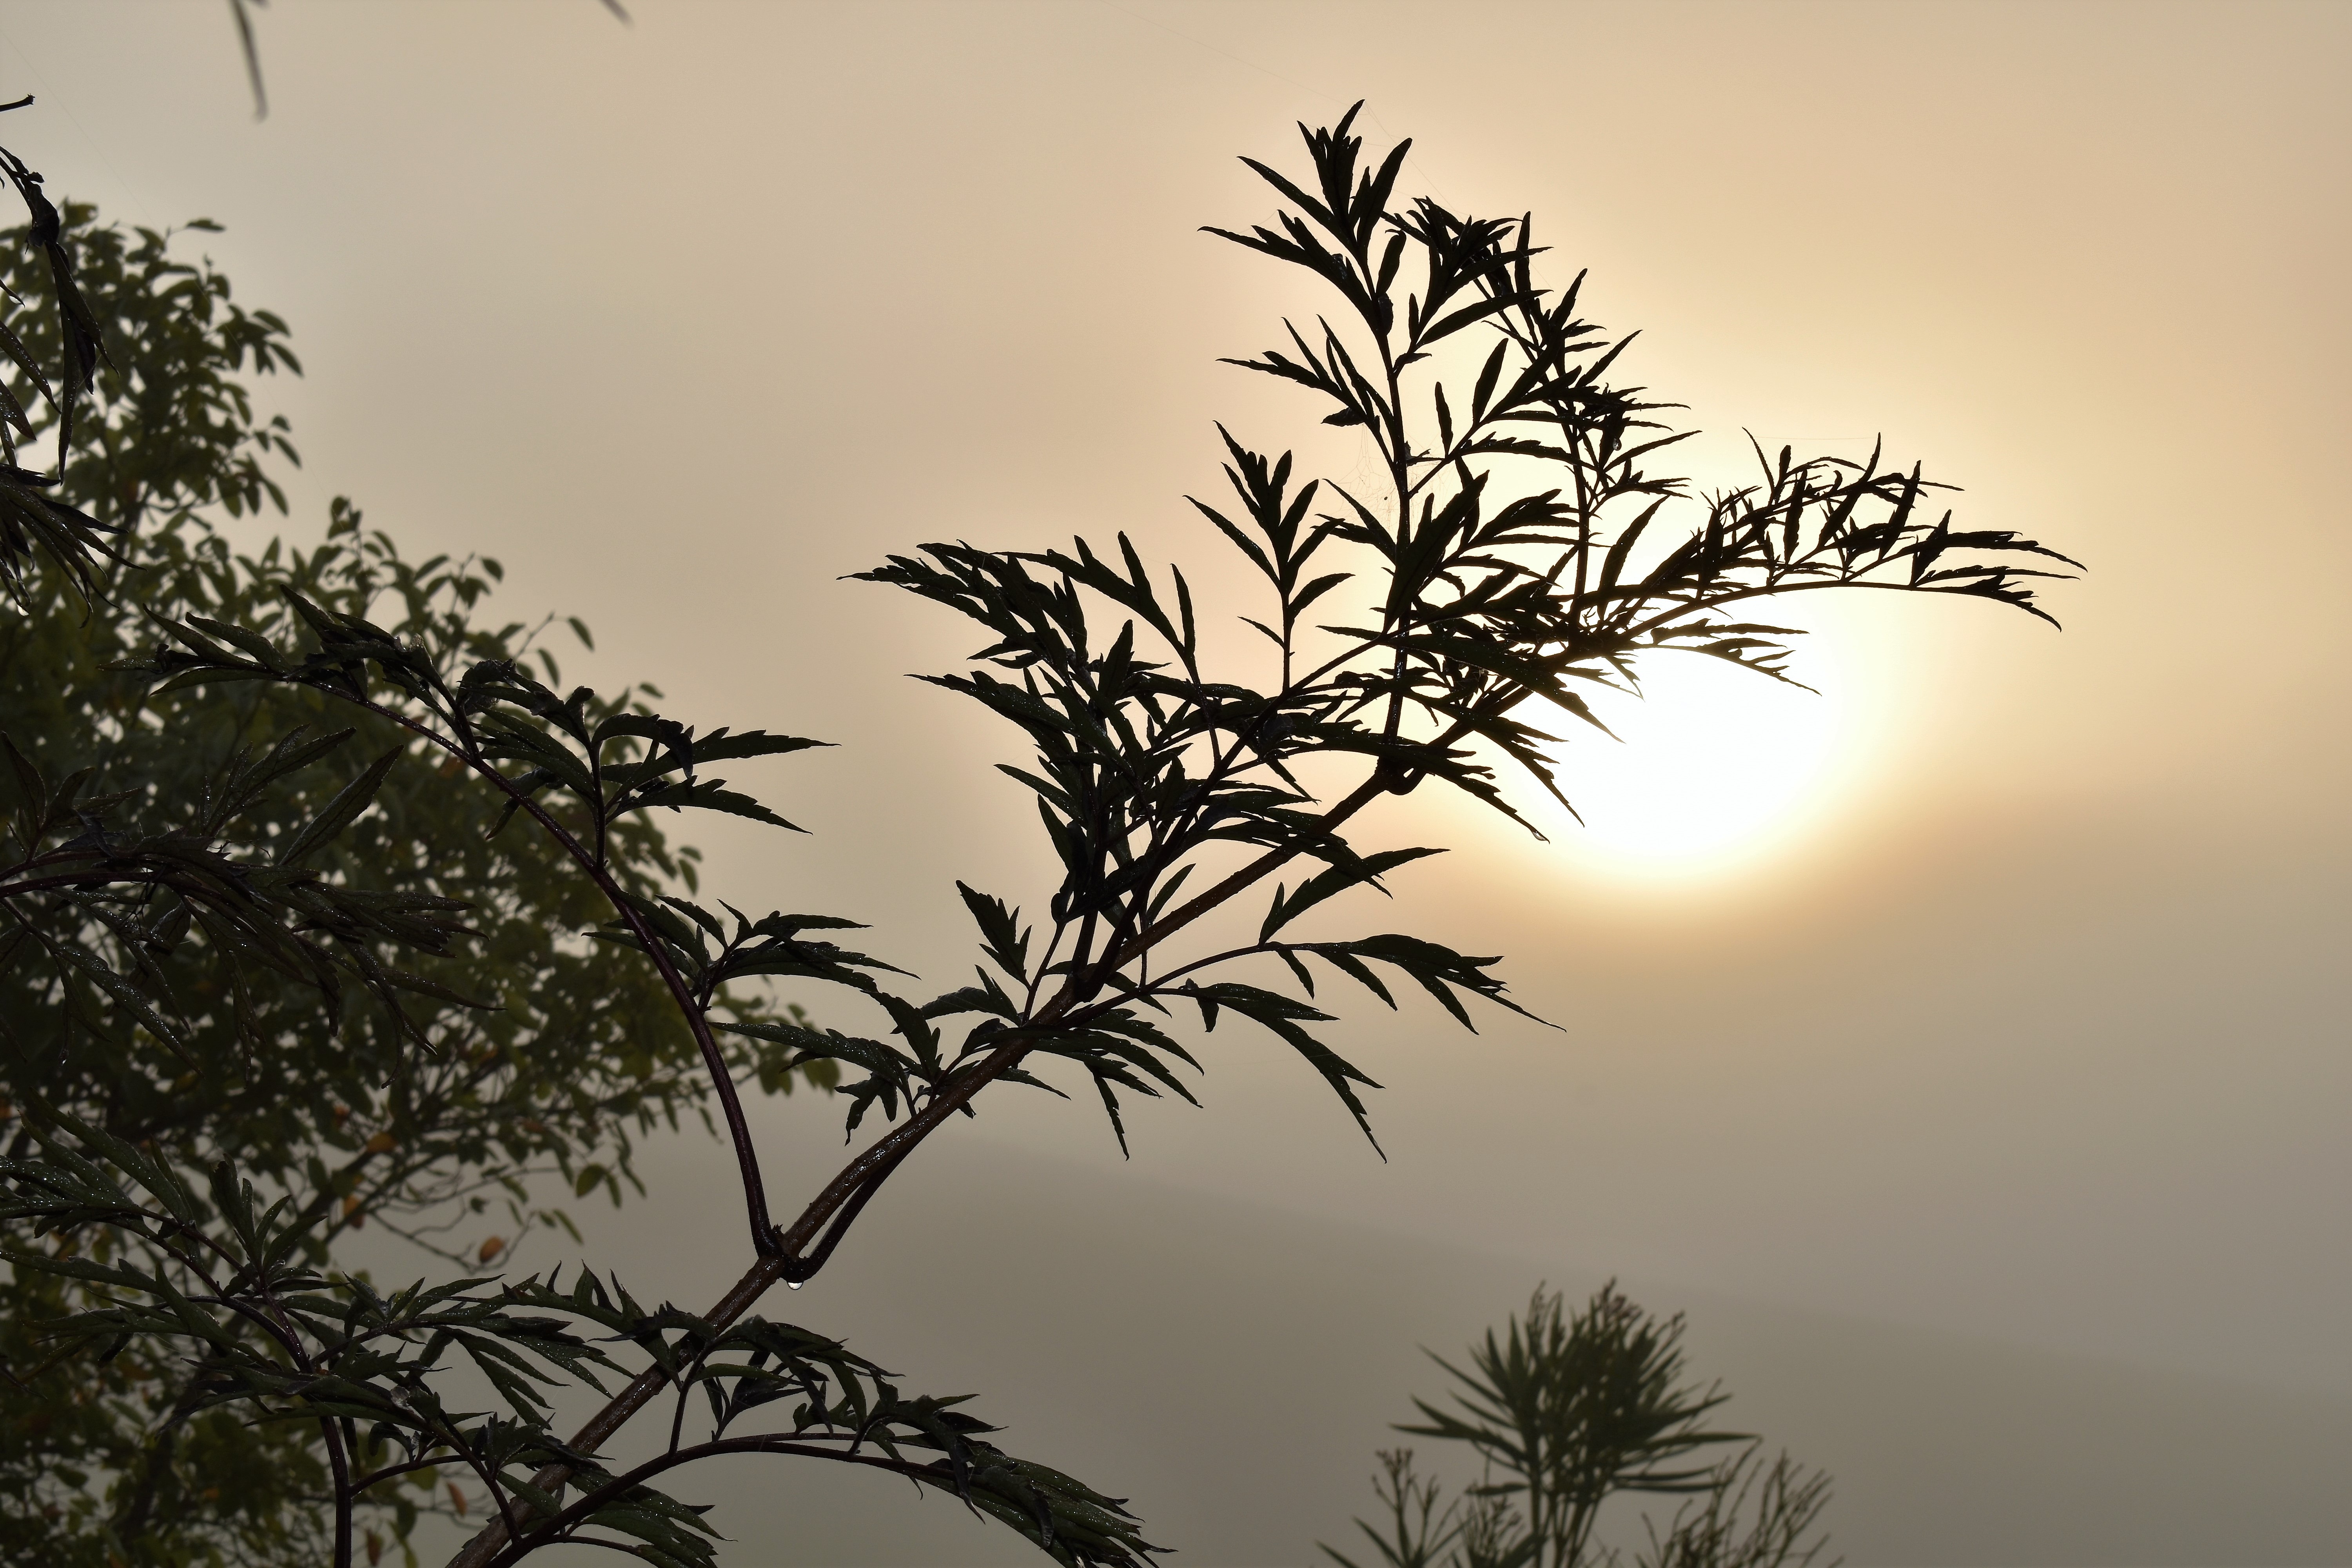
tree, nature, grass, branch, silhouette, plant, sky, fog, sunrise, sunset, mist, sunlight, morning, leaf, dawn, dusk, evening, twilight, autumn, romantic, savanna, coloring, mood, morgenstimmung, atmospheric, back light, atmospheric phenomenon, grass family, woody plant